History of Nepal

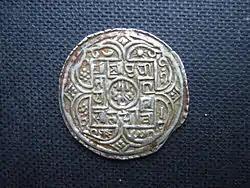
Mohar of king Prithvi Narayan Shah dated Saka Era 1685 (CE 1763)

During the time of the Gupta Empire, the Indian emperor Samudragupta recorded Nepal as a "frontier kingdom" which paid an annual tribute. This was recorded by Samudragupta's Allahabad Pillar inscription, which states the following in lines 22–23.